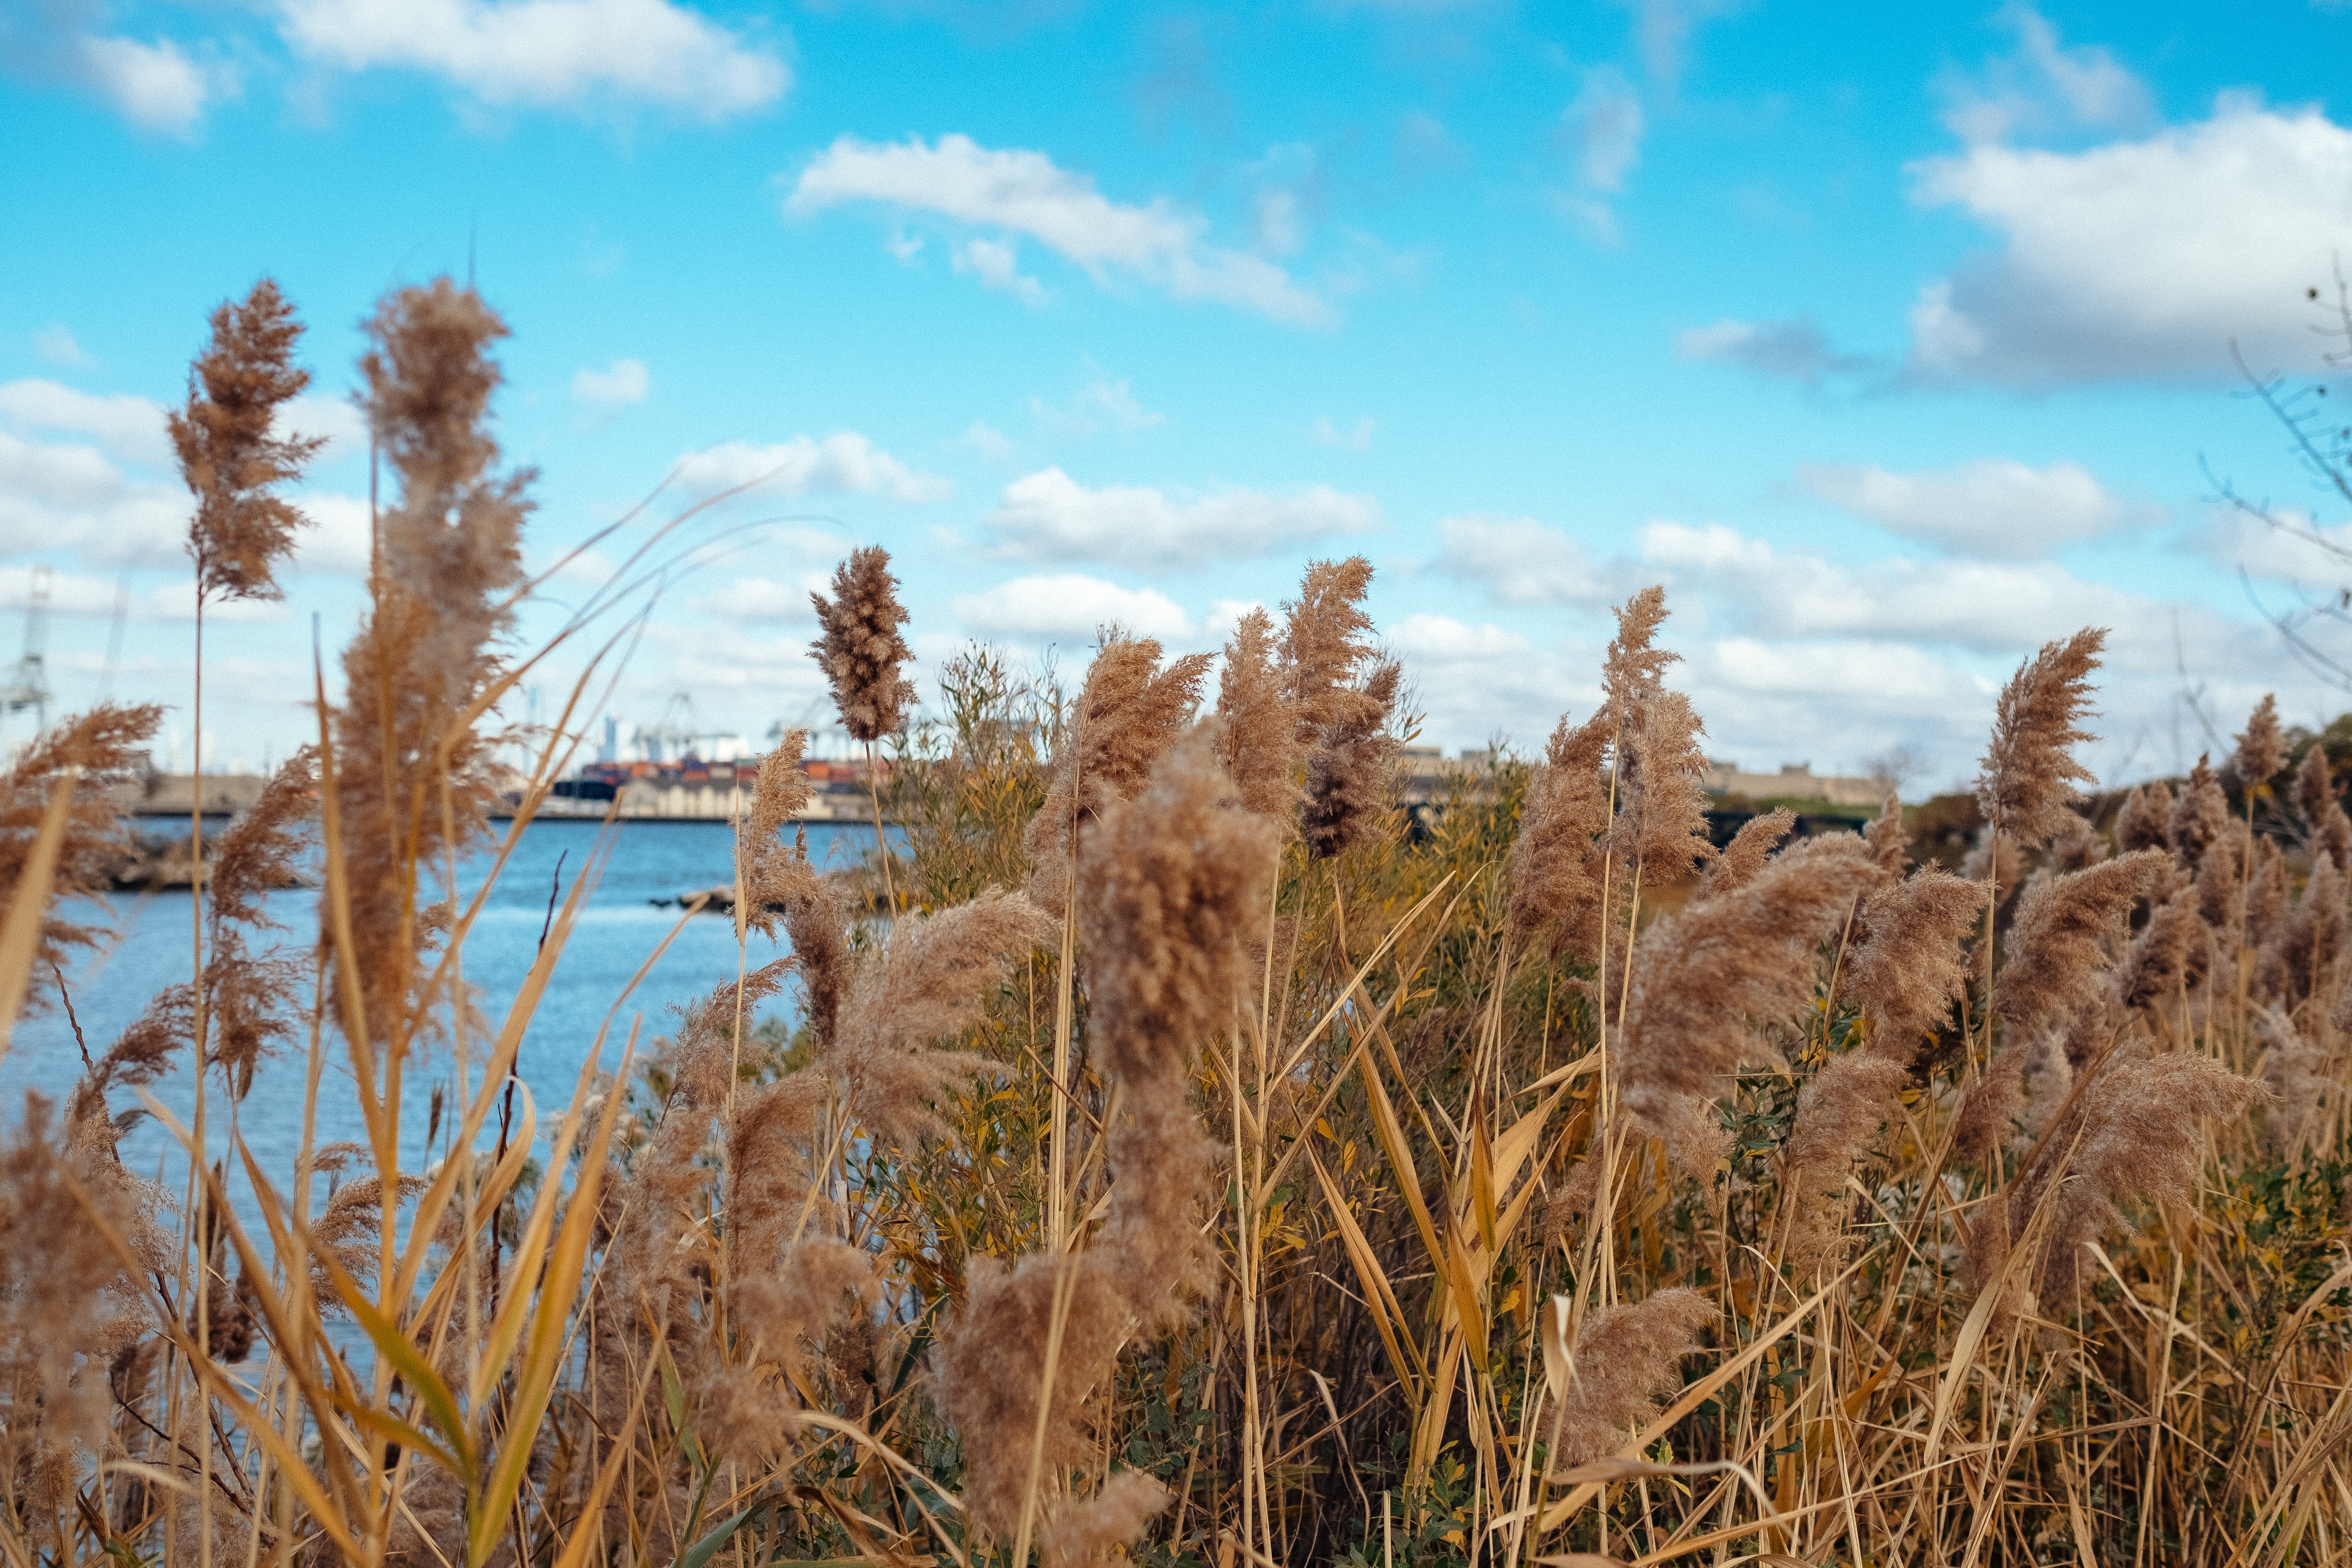
landscape, grass, wilderness, mountain, plant, field, meadow, prairie, flower, agriculture, grassland, wetland, habitat, ecosystem, steppe, flowering plant, natural environment, aeolian landform, grass family, land plant, phragmites